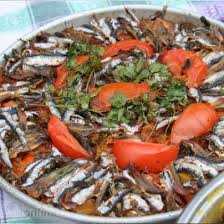
Yemek: hamsi